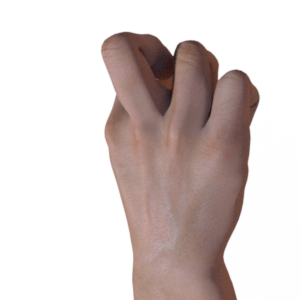
Label: rock